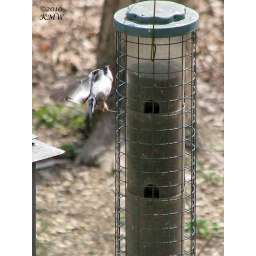
Taking pictures of the birds in the backyard of my parents house from their sunroom.